Al Ritz

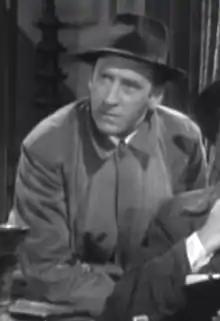
Ritz in "The Gorilla" (1939)

Al Ritz (born Albert "Al" Joachim; August 27, 1901 – December 22, 1965), was an American comedian, actor and entertainer. Ritz was the oldest of the Ritz Brothers.